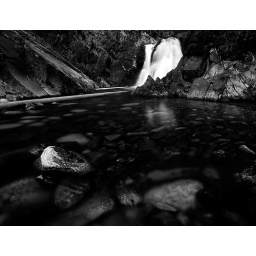
Boy Scout Falls, West Fork Wallowa River, Wallowa Mountains, Oregon. Converted to black and white in Photoshop.